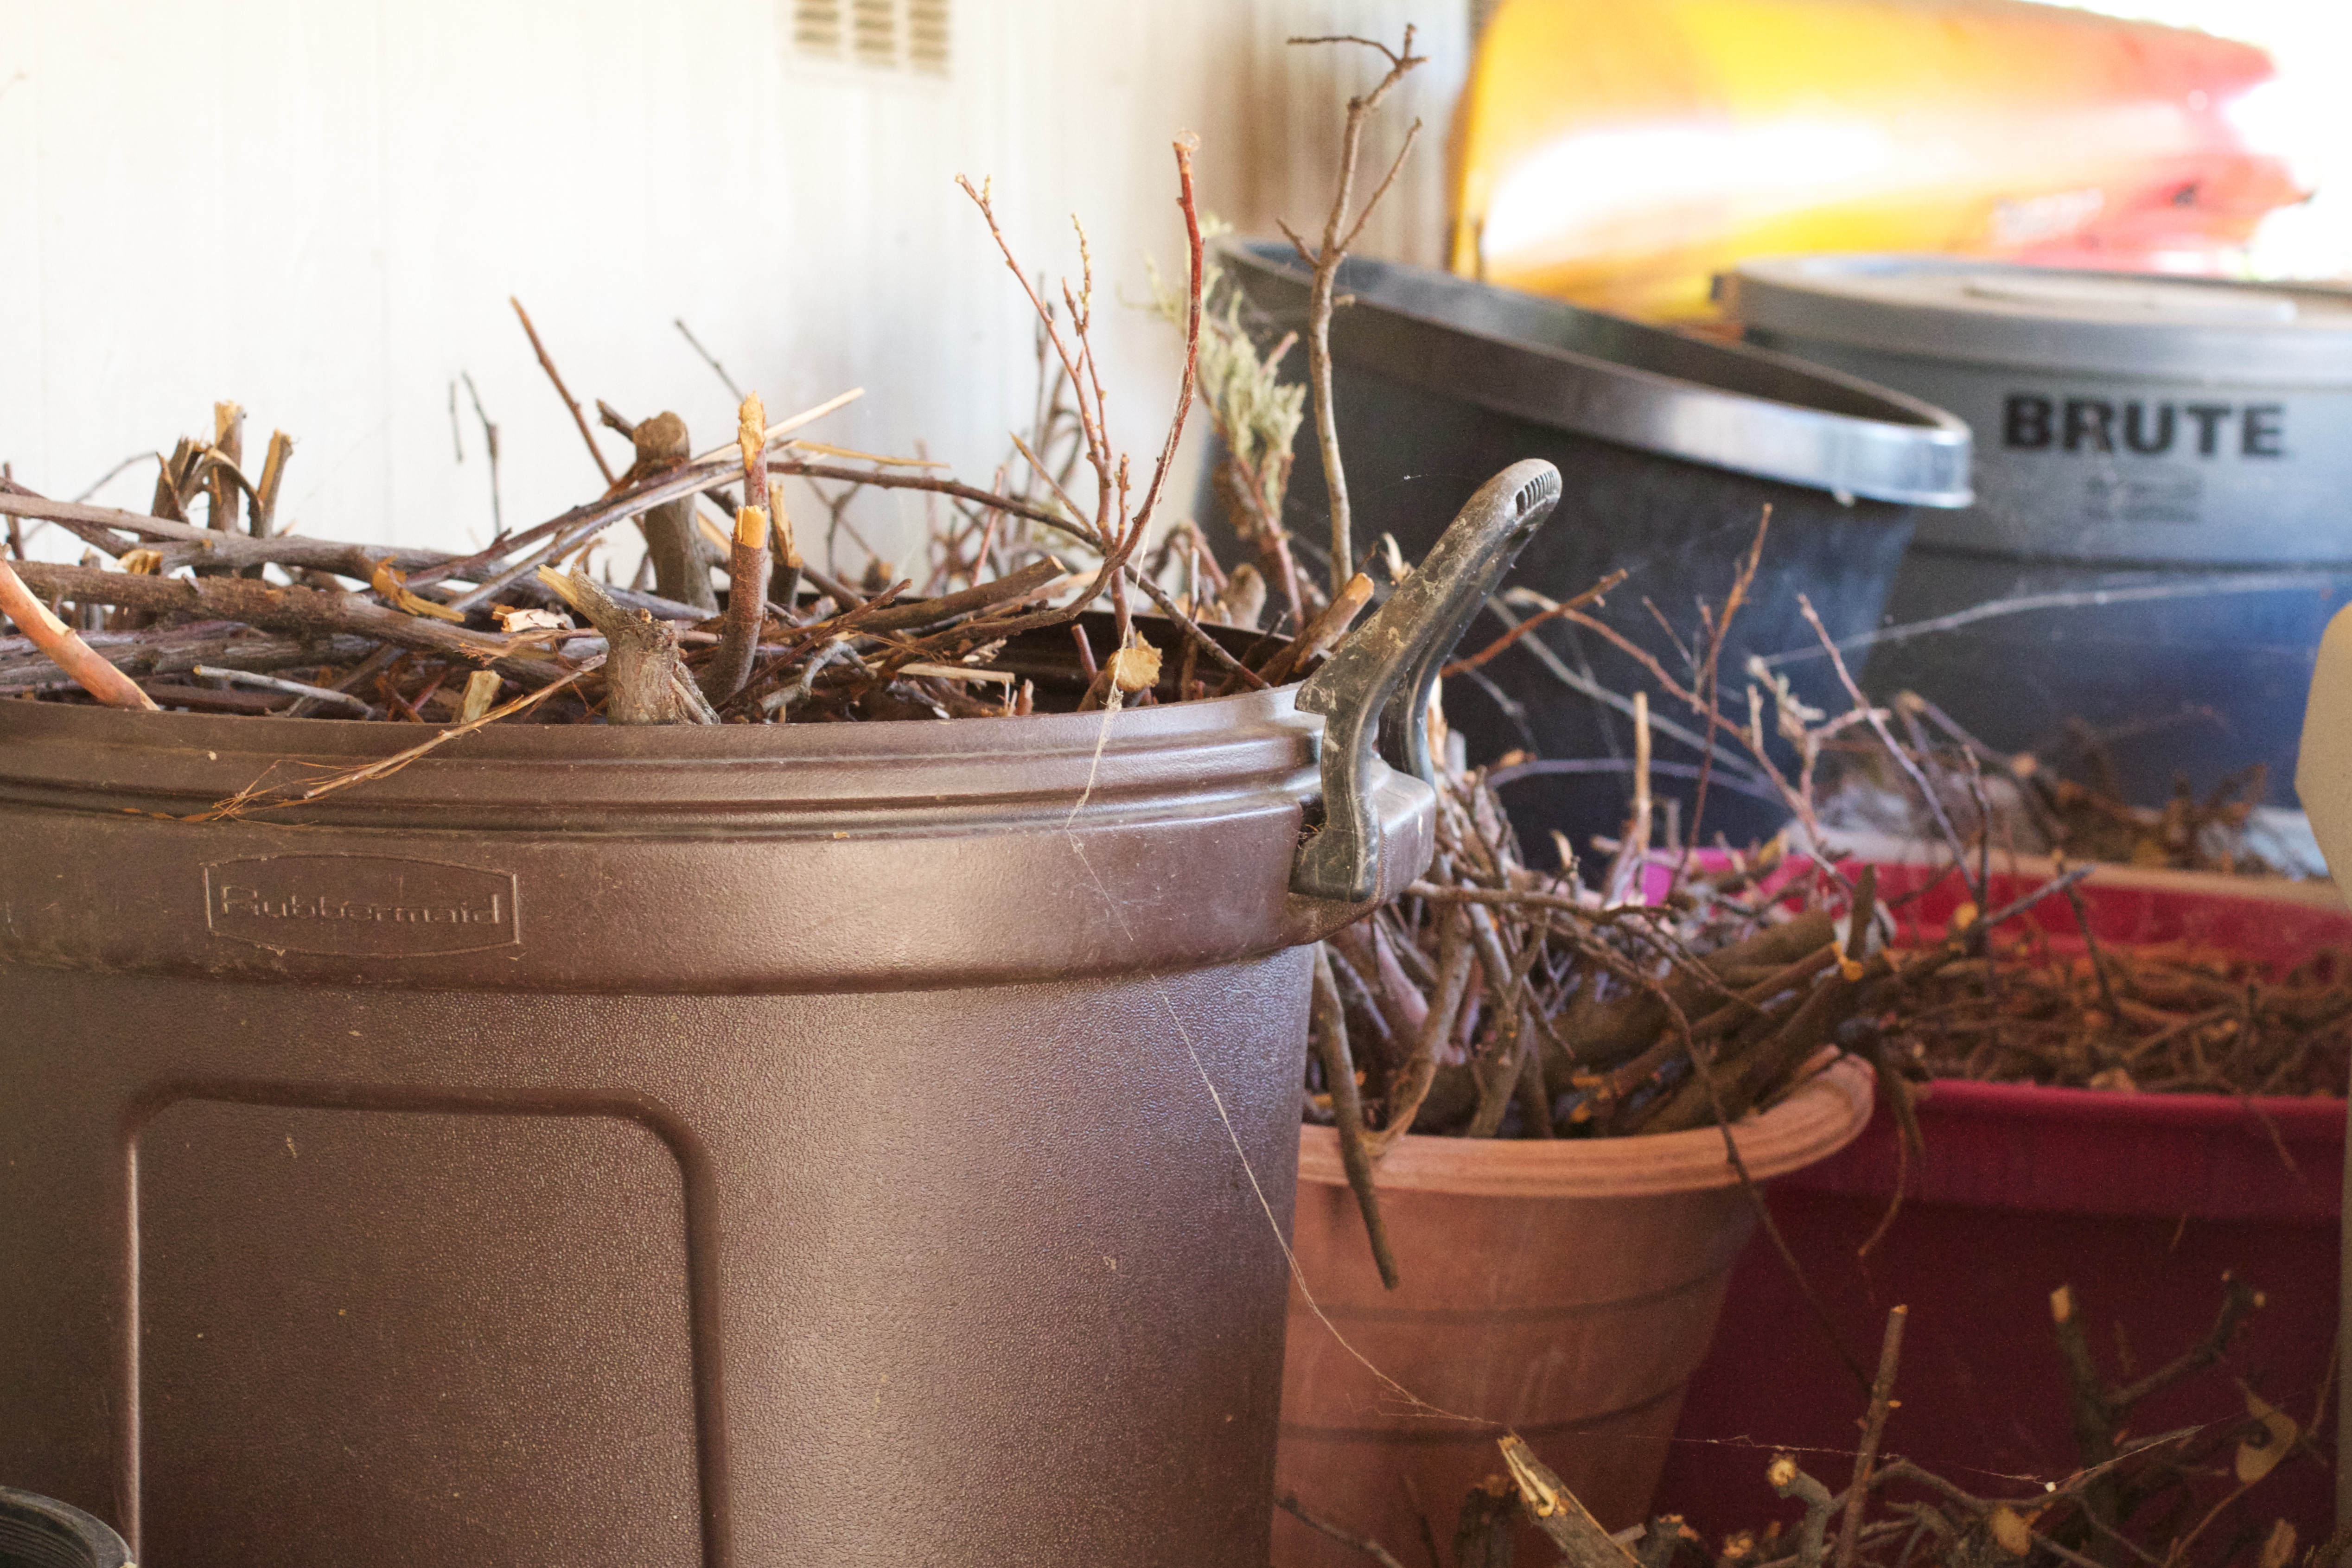
plant, flower